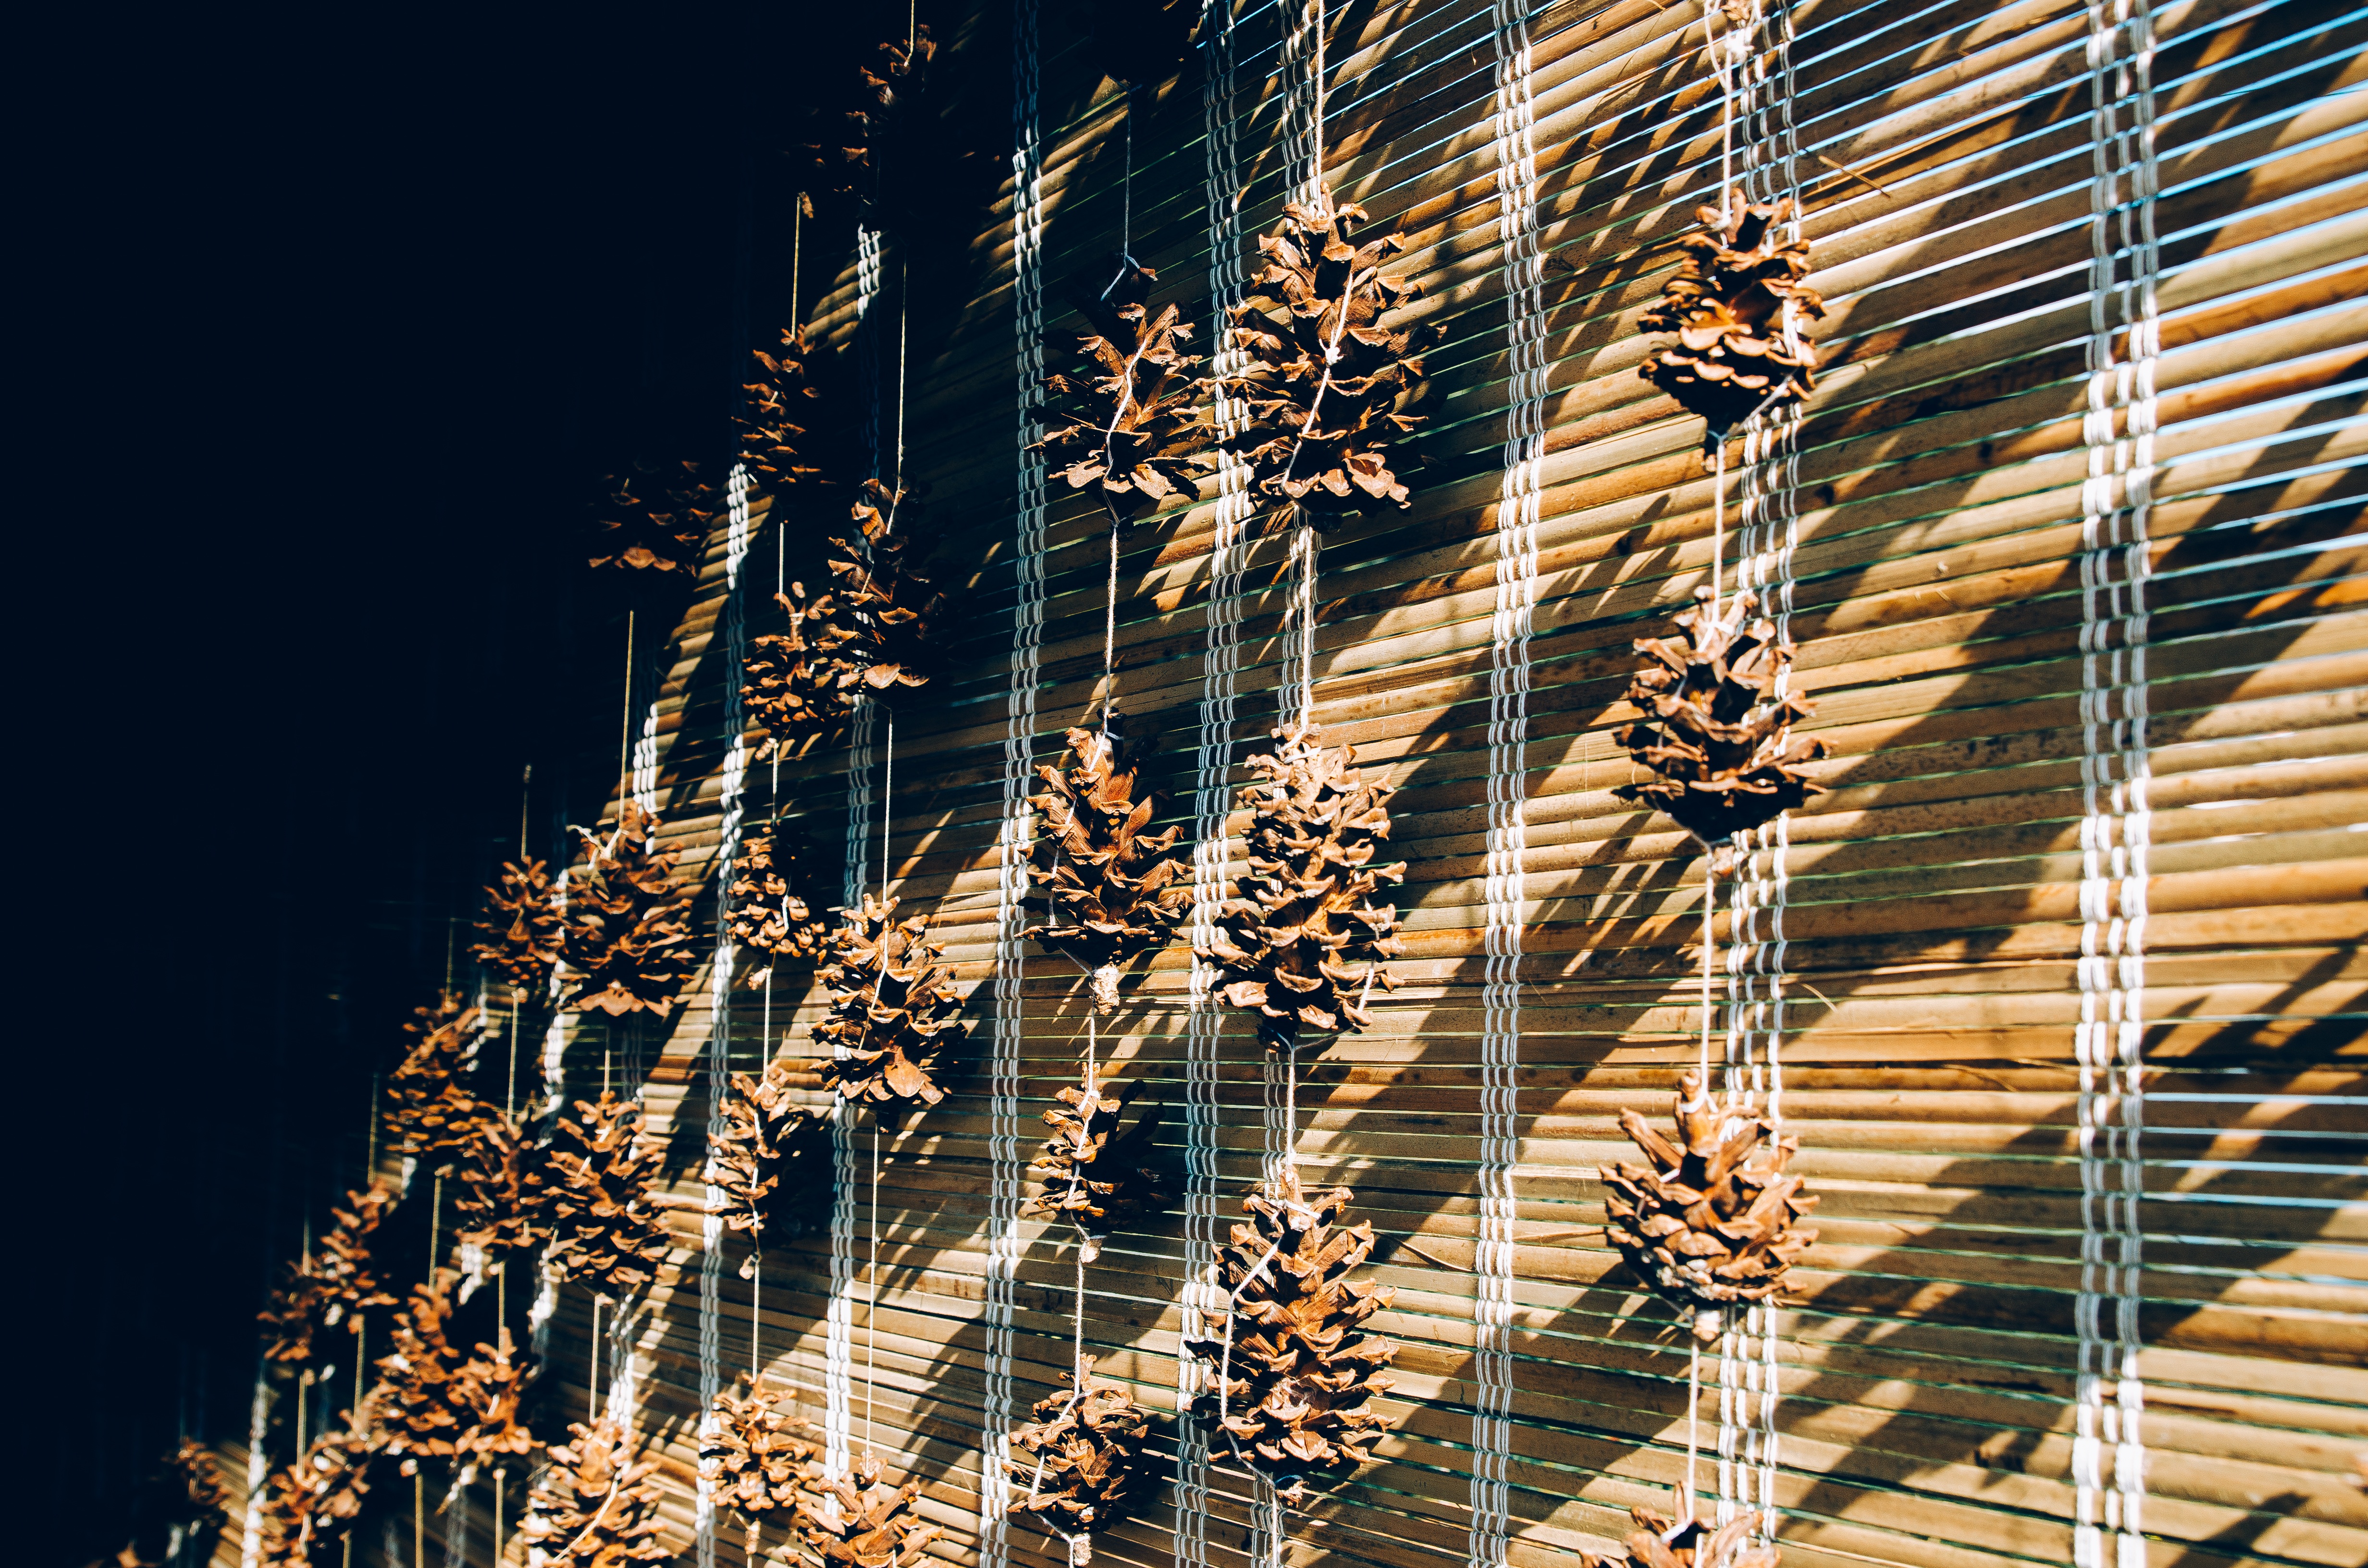
tree, nature, skyscraper, reflection, mast, sunny, ball, tre, still lifes, gently, theung, color film